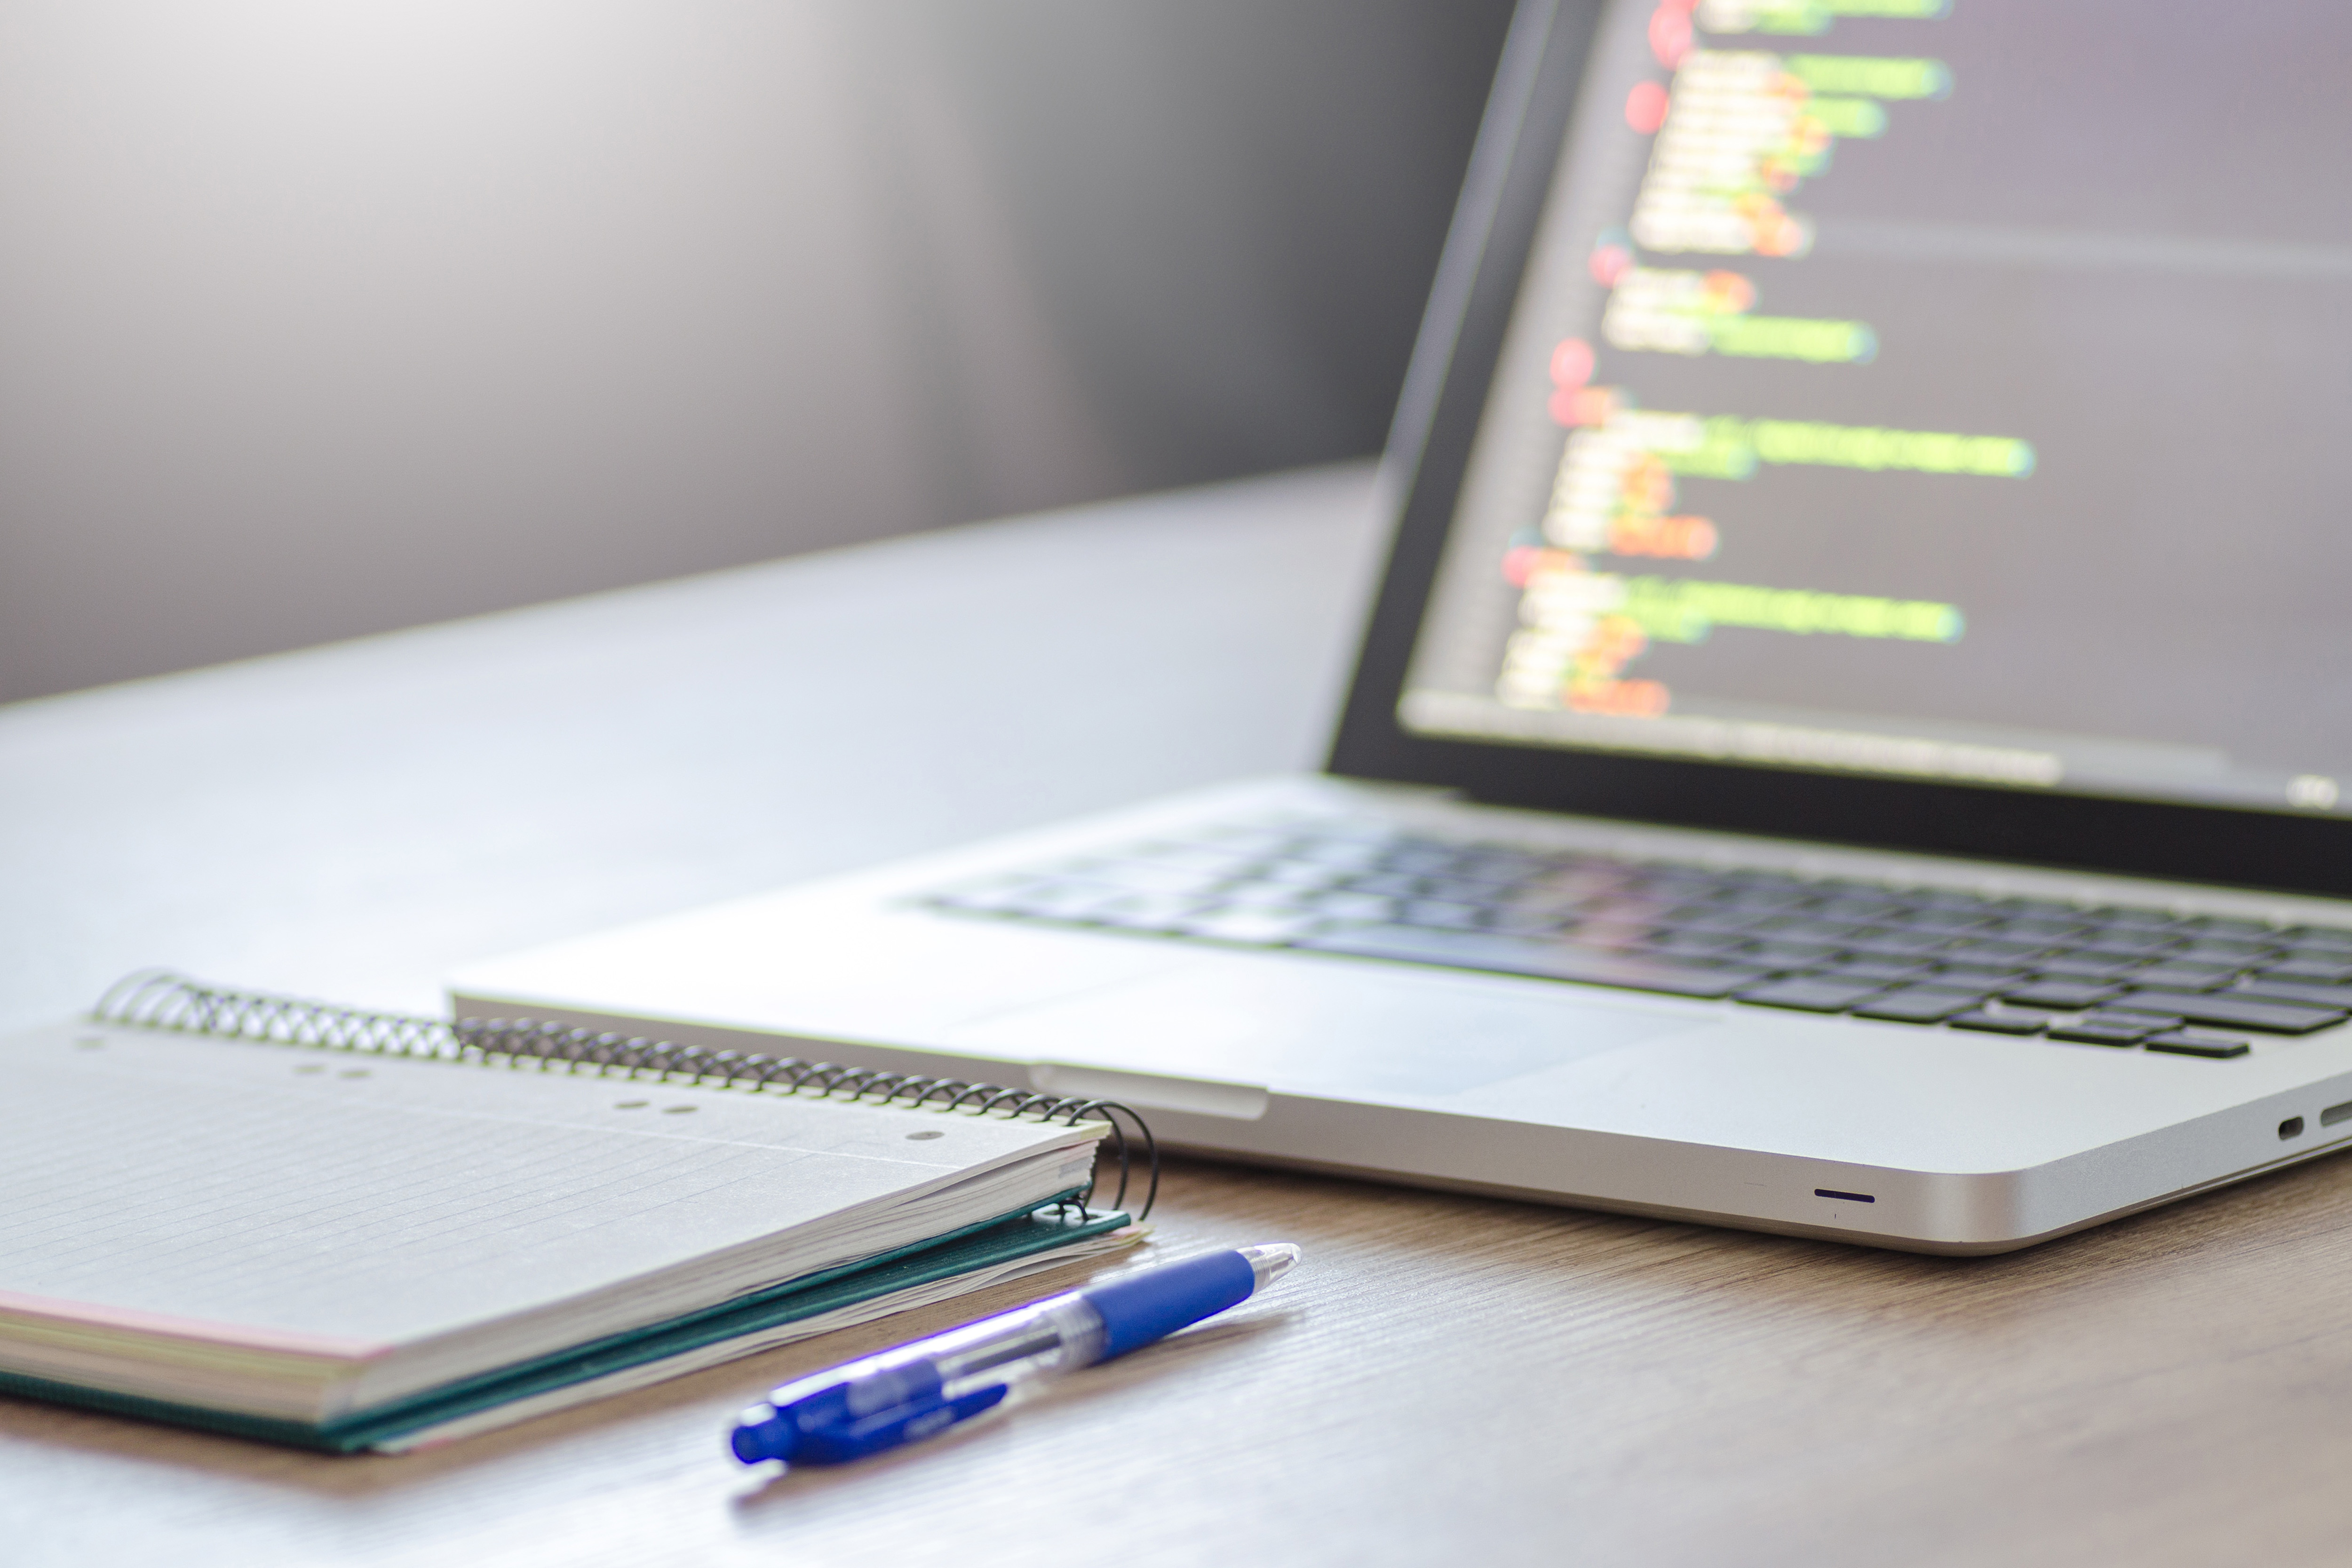
laptop, netbook, personal computer, technology, electronic device, computer, office equipment, gadget, touchpad